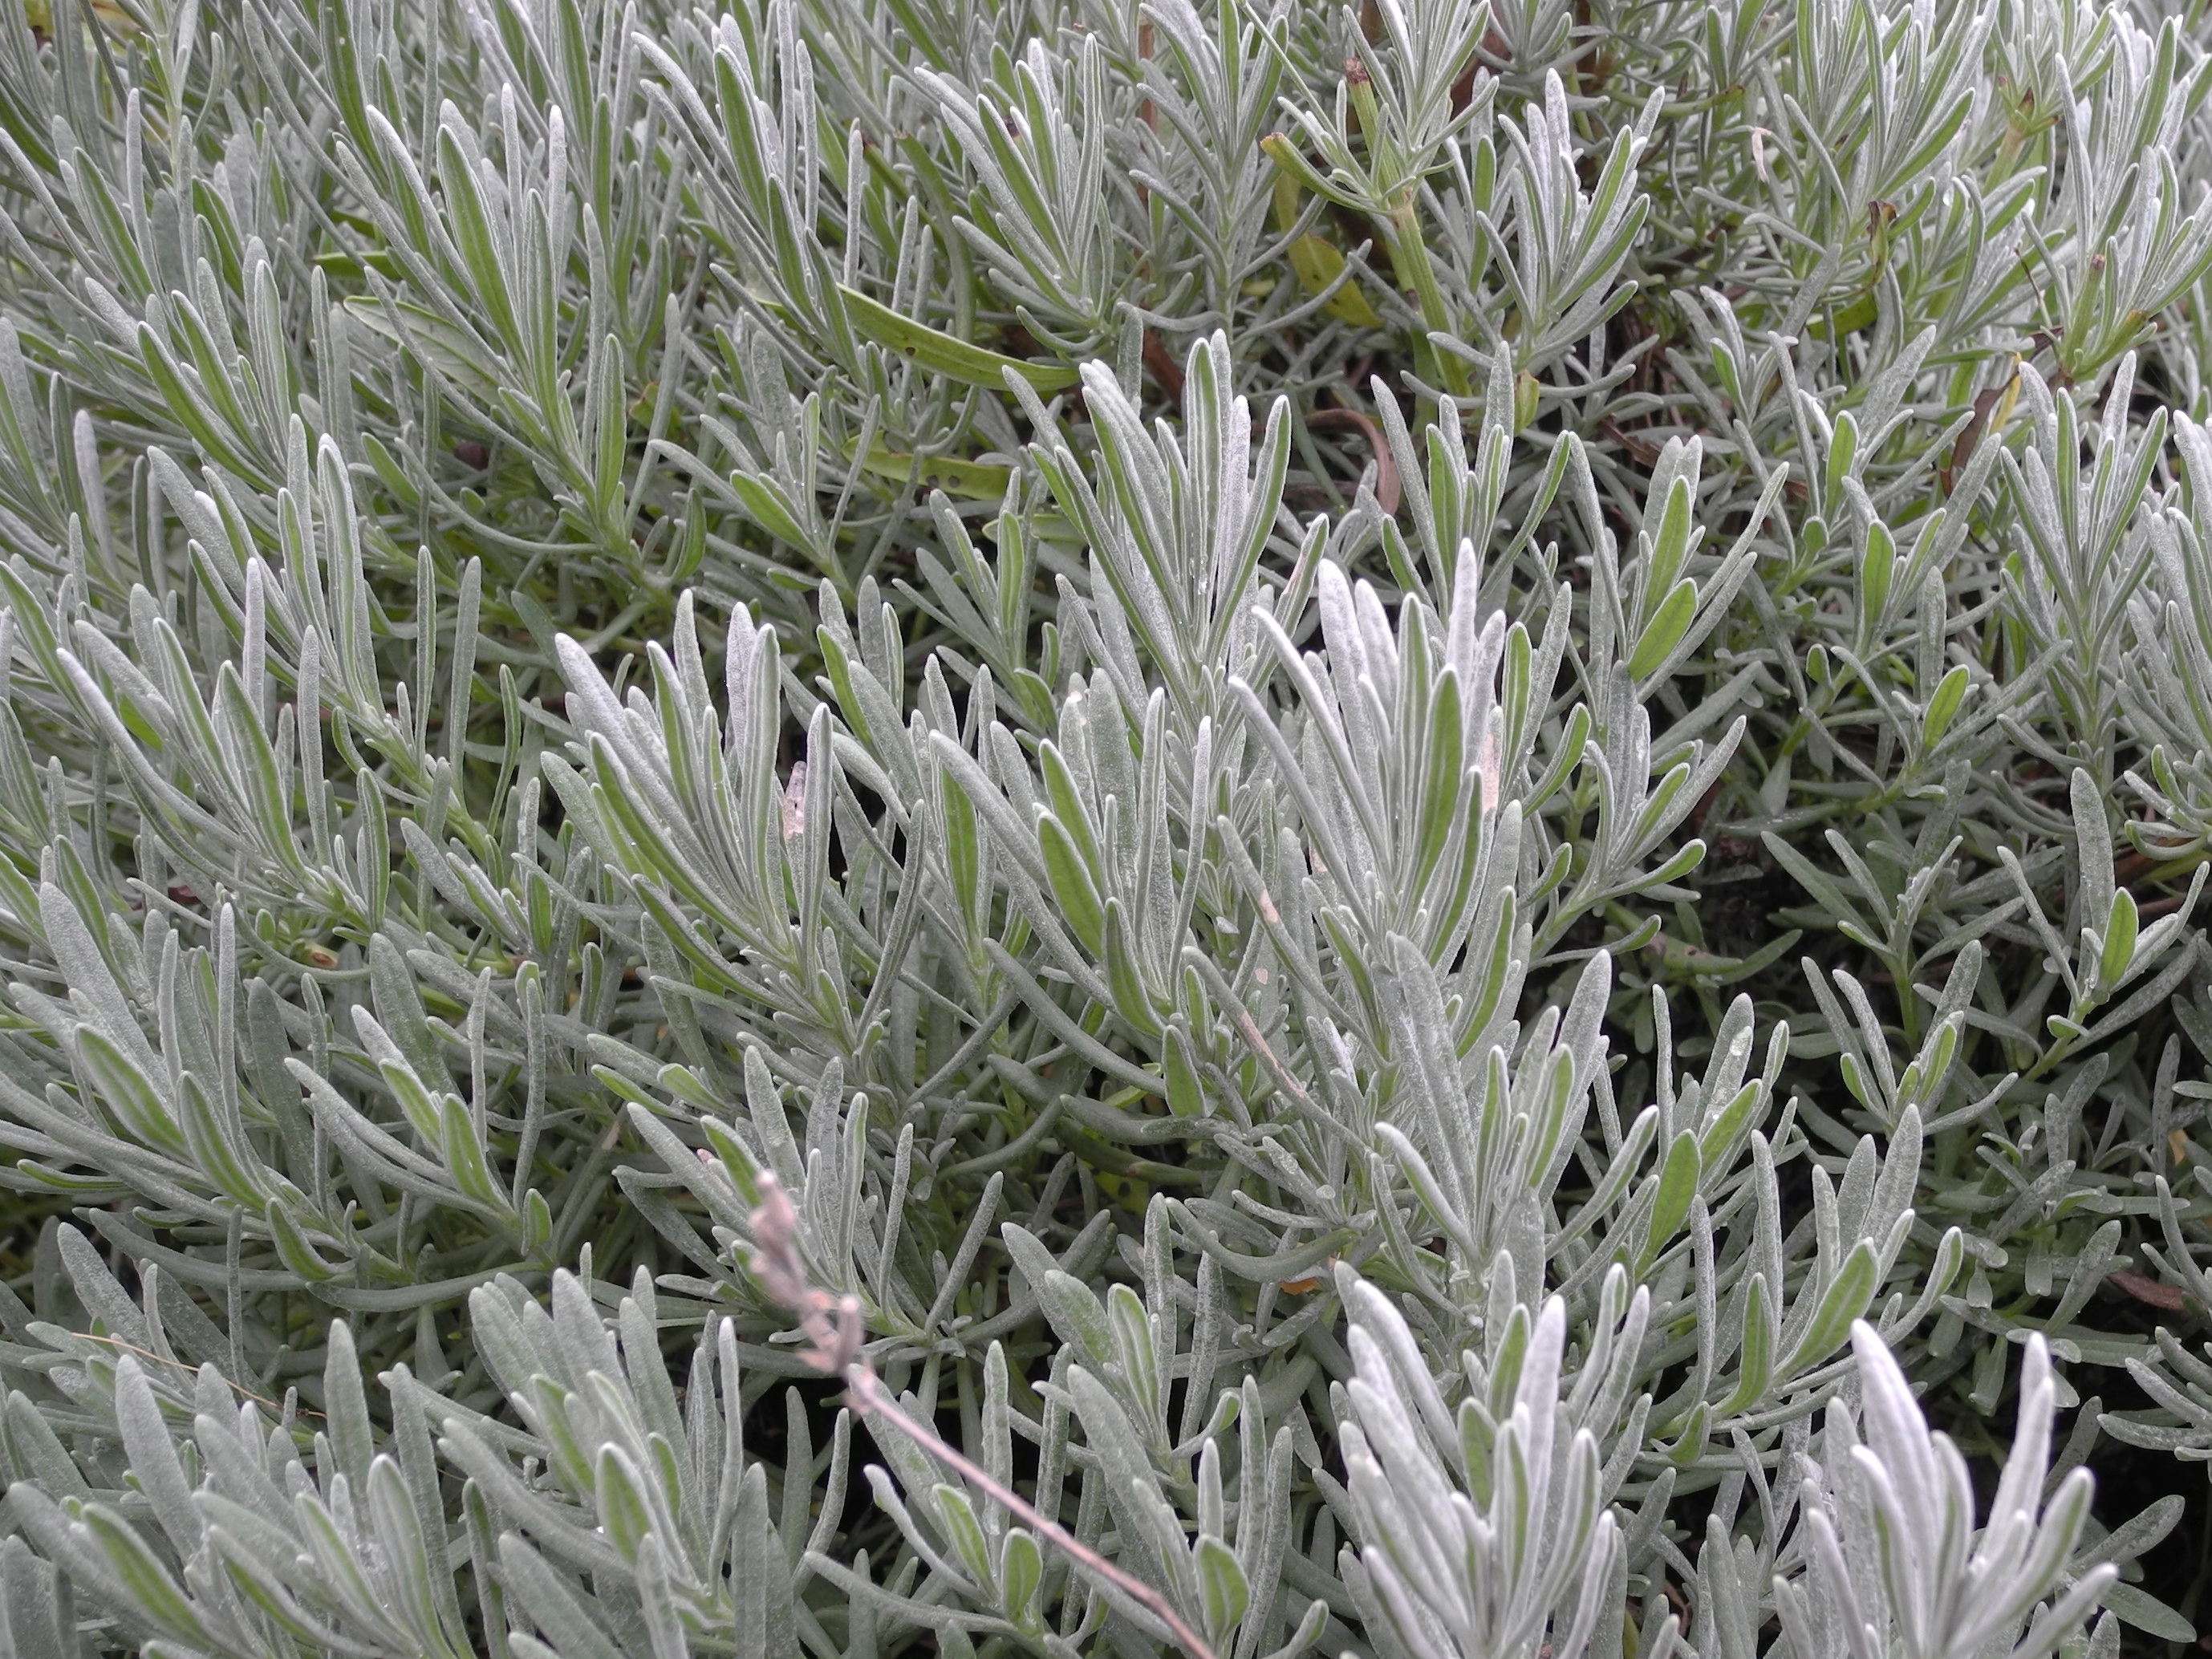
tree, nature, grass, plant, flower, frost, foliage, herb, gray, botany, garden, flora, lavender, thistle, ecosystem, rosemary, flowering plant, daisy family, grass family, land plant, english lavender, french lavender, branched asphodel